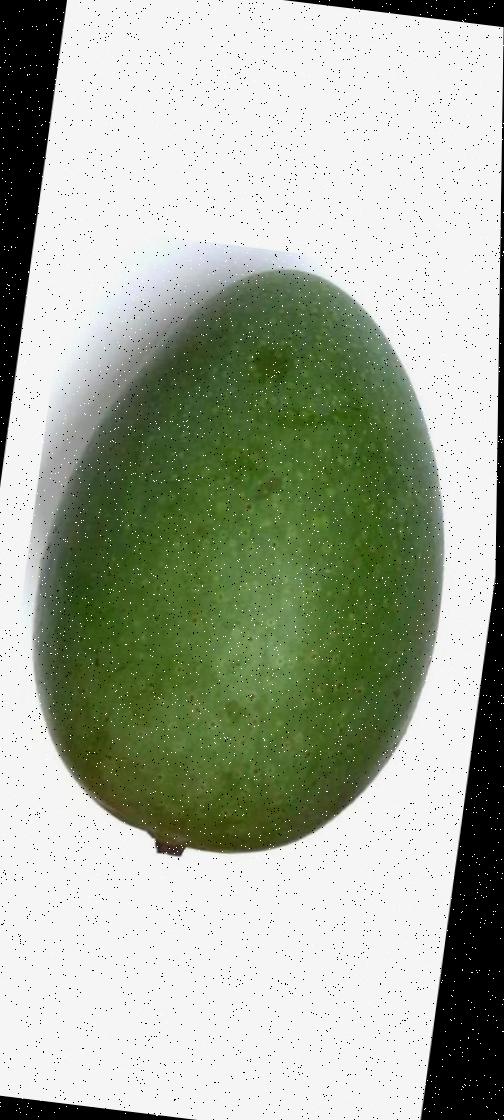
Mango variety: Ashshina Zhinuk